Mace of the House of Representatives of the Philippines

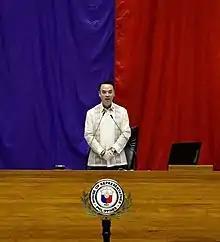
House Speaker Alan Peter Cayetano presiding a session of the House of Representatives. Below him is the mace of the House.

The mace of the House of Representatives of the Philippines, also called the mace of the House, is a ceremonial mace used by the House of Representatives of the Philippines.